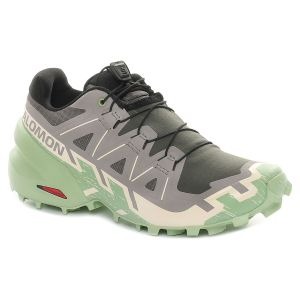
Salomon Scarpa da Trail Running Donna  Speedcross 6 Grigio Beige
Prezzo: 150,00 €